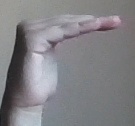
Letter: haa